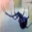
Label: spider